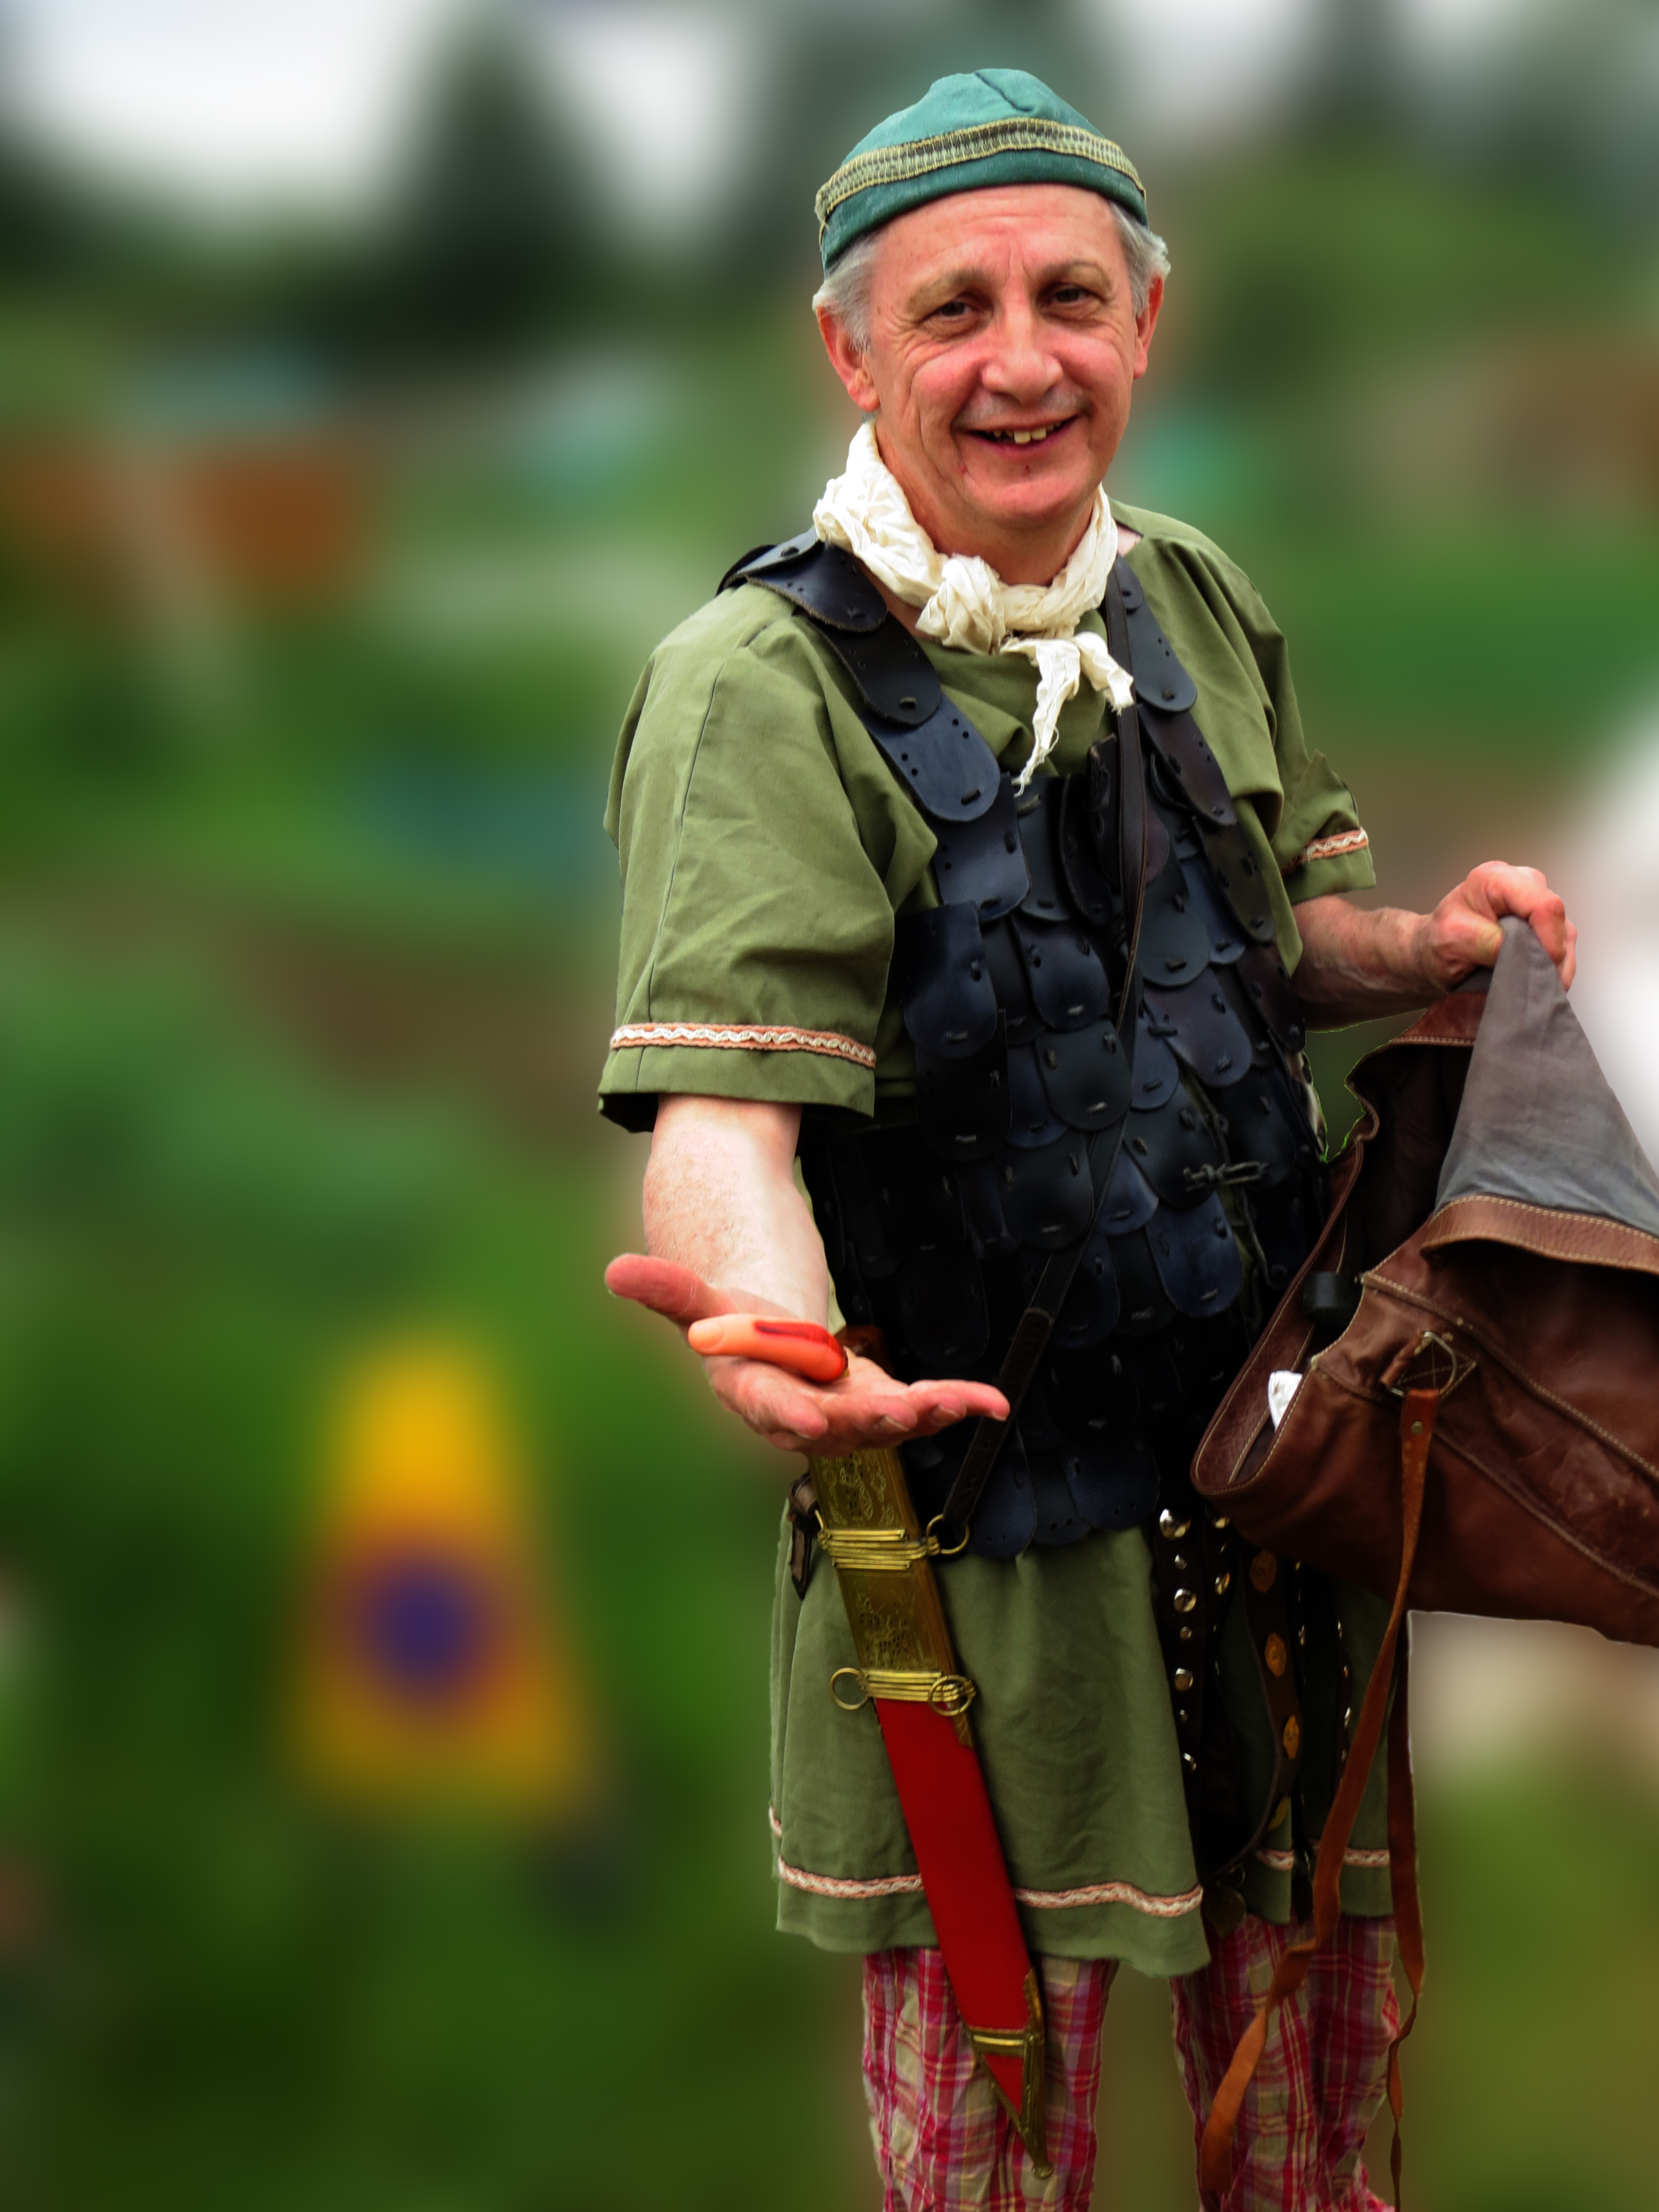
person, green, profession, uk, jockey, peterborough, theromansoffaneroad1, horse trainer